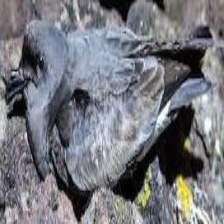
Species: ASHY STORM PETREL
Scientific name: OCEANODROMA HOMOCHROA